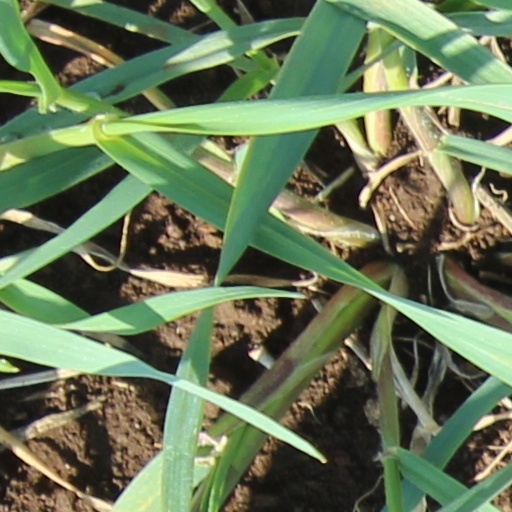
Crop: wheat